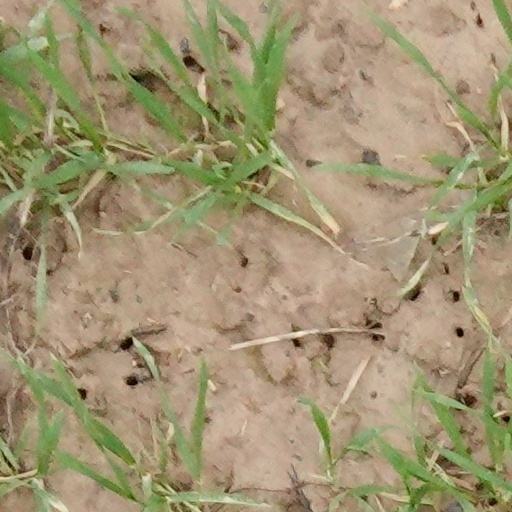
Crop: wheat